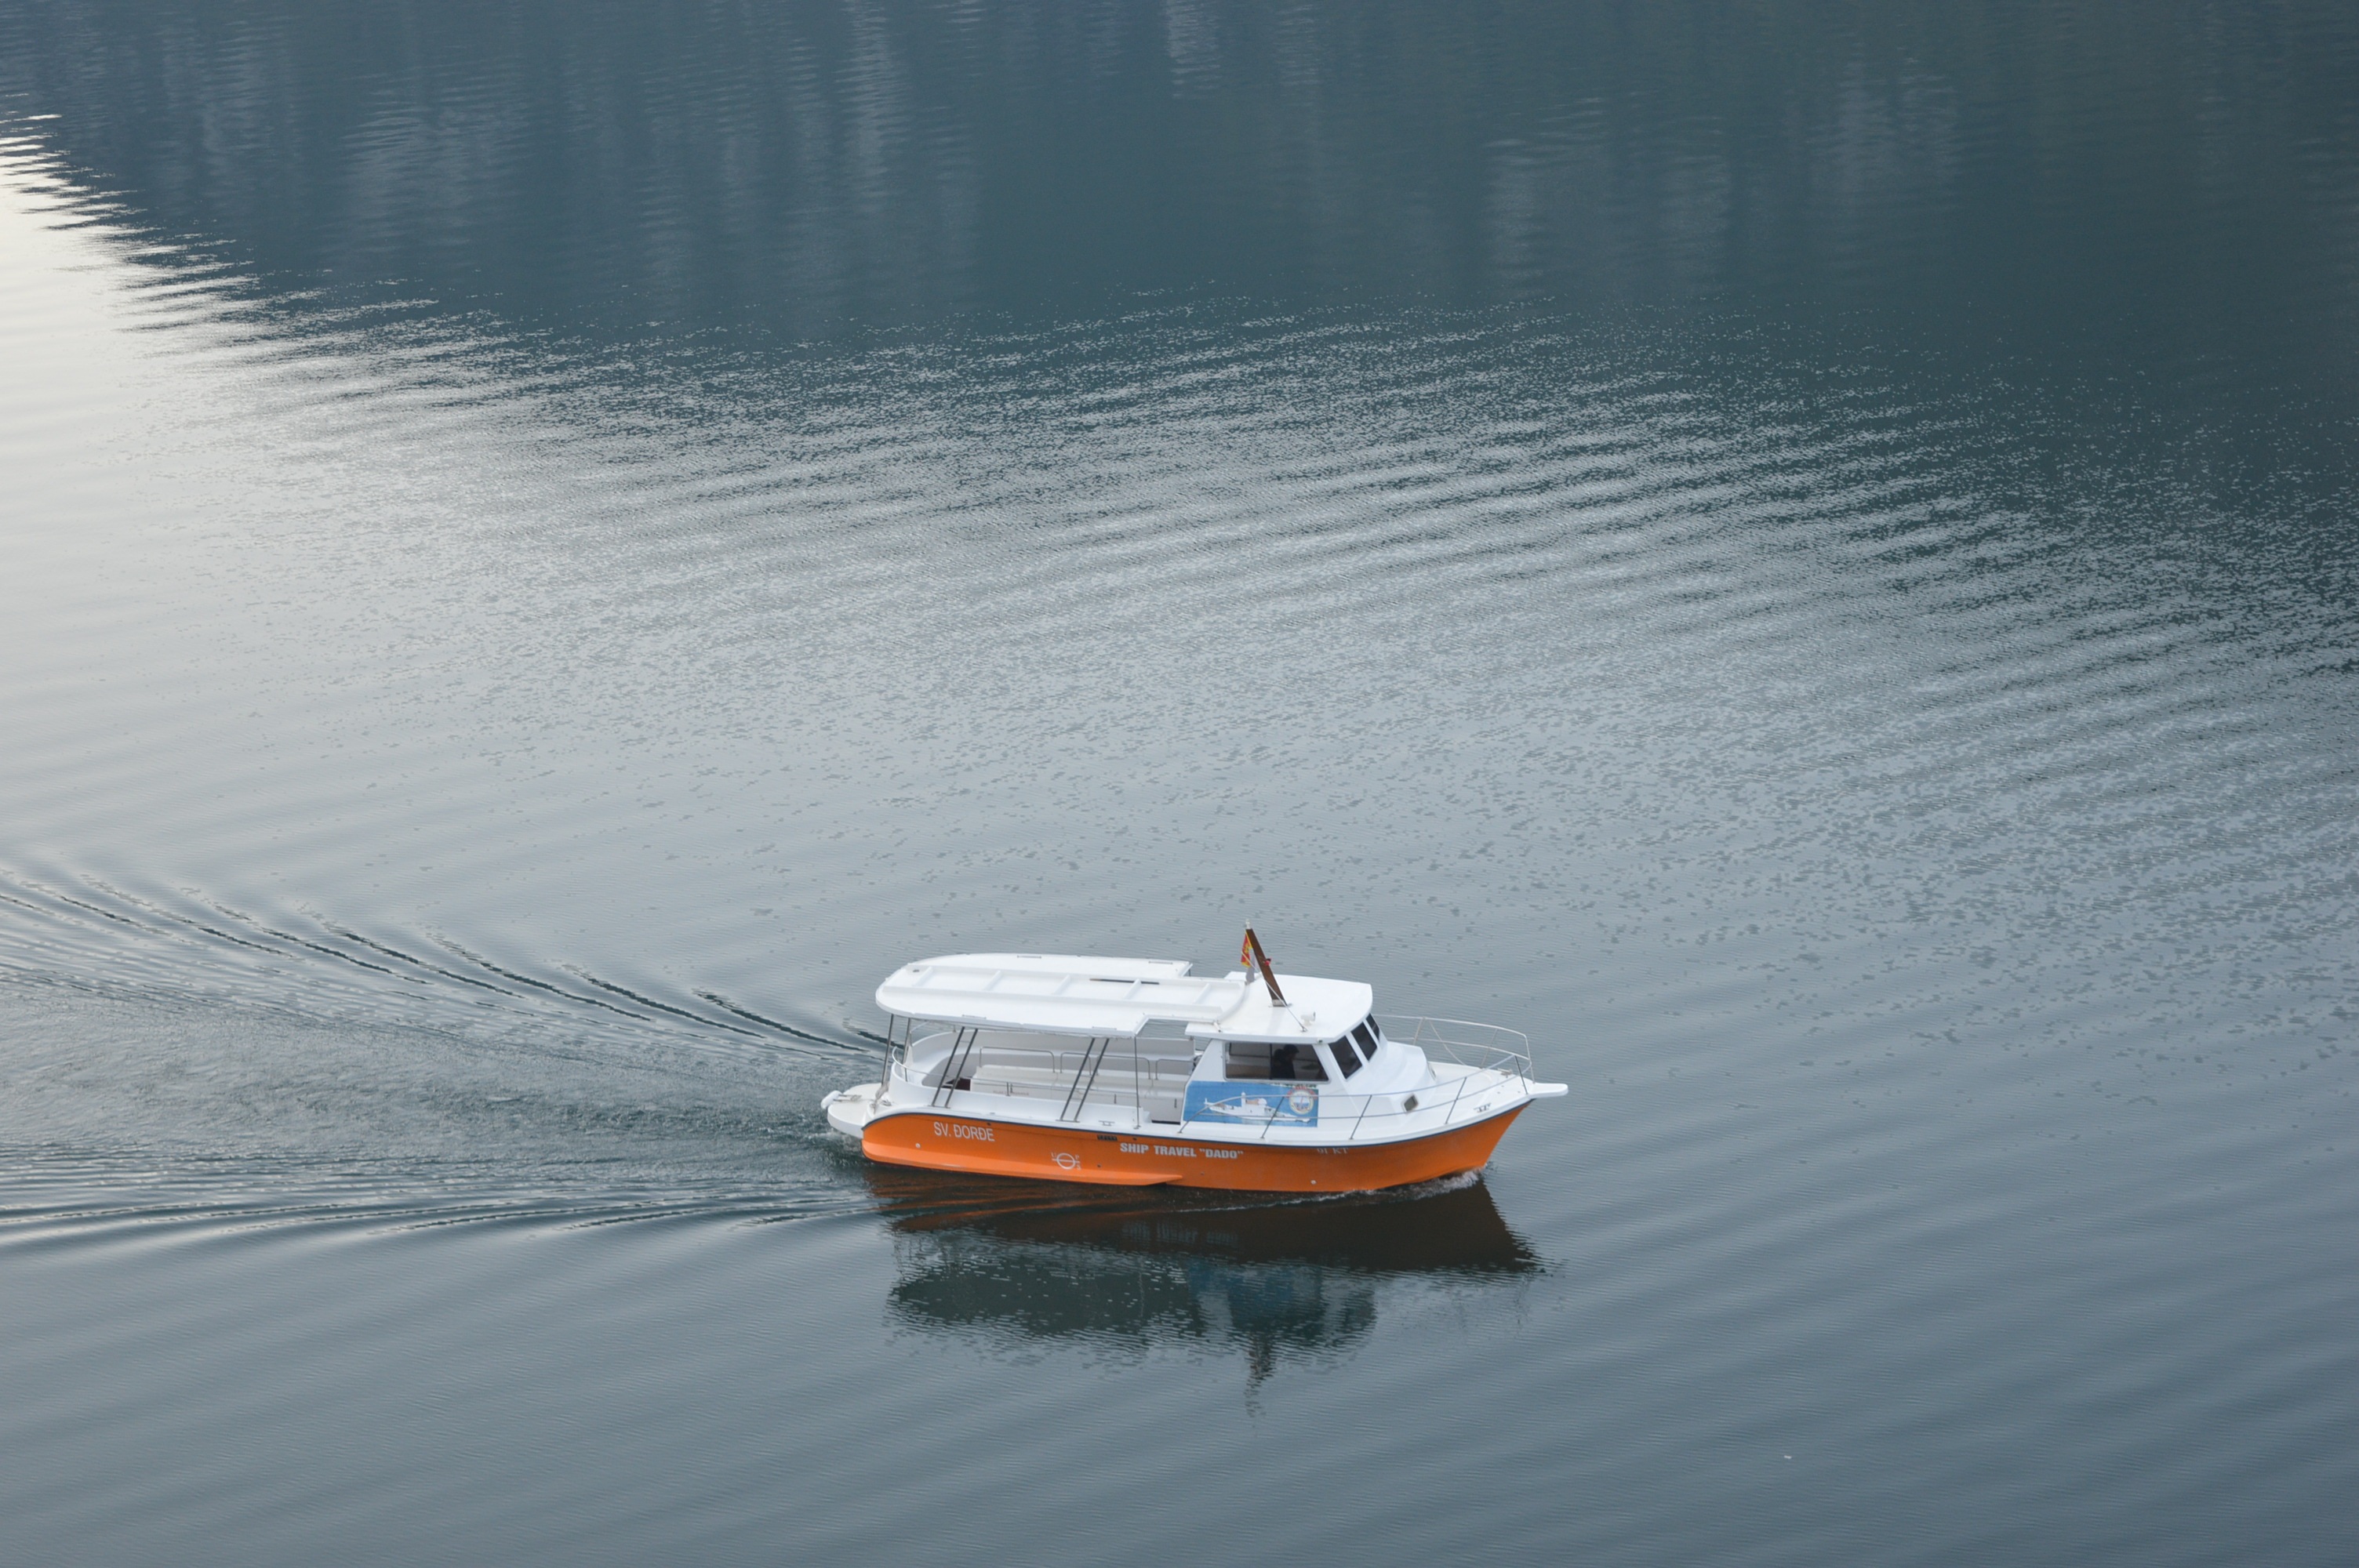
sea, water, boat, wake, reflection, vehicle, boating, watercraft, kotor, watercraft rowing, fjord kotor